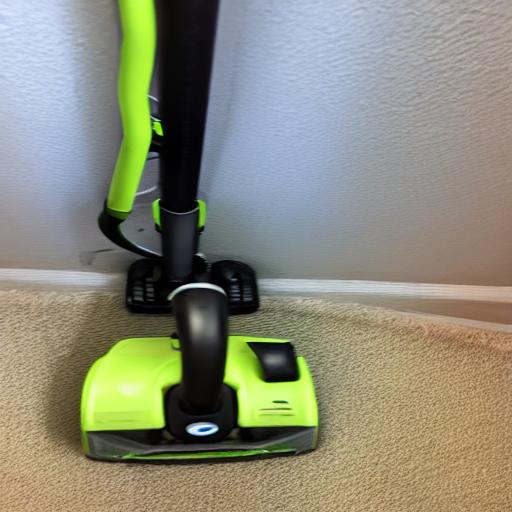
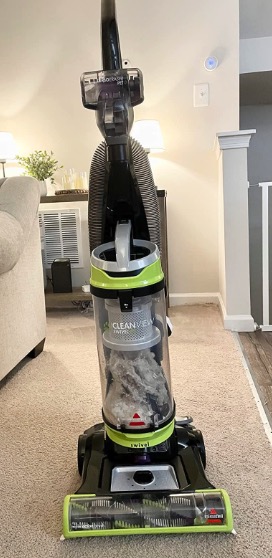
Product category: items_vacuum
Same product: no